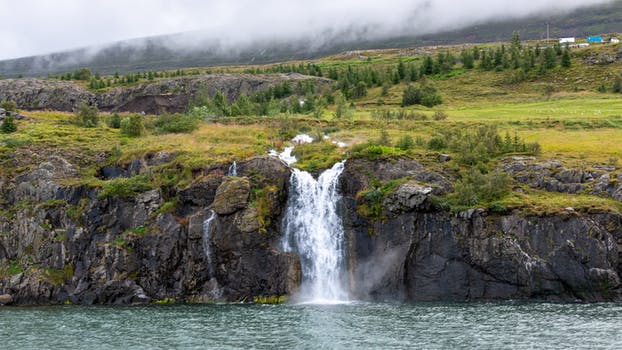
Label: No Watermark